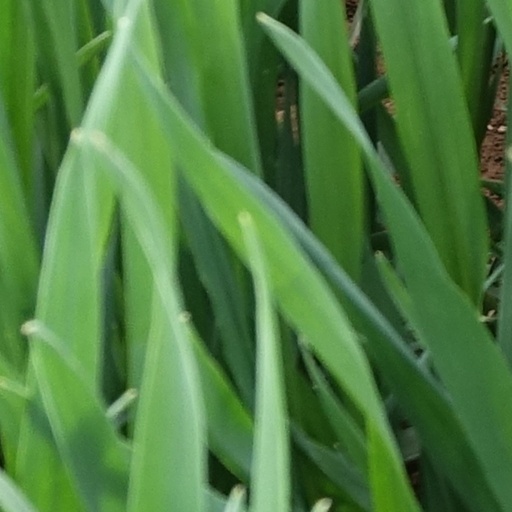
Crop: wheat